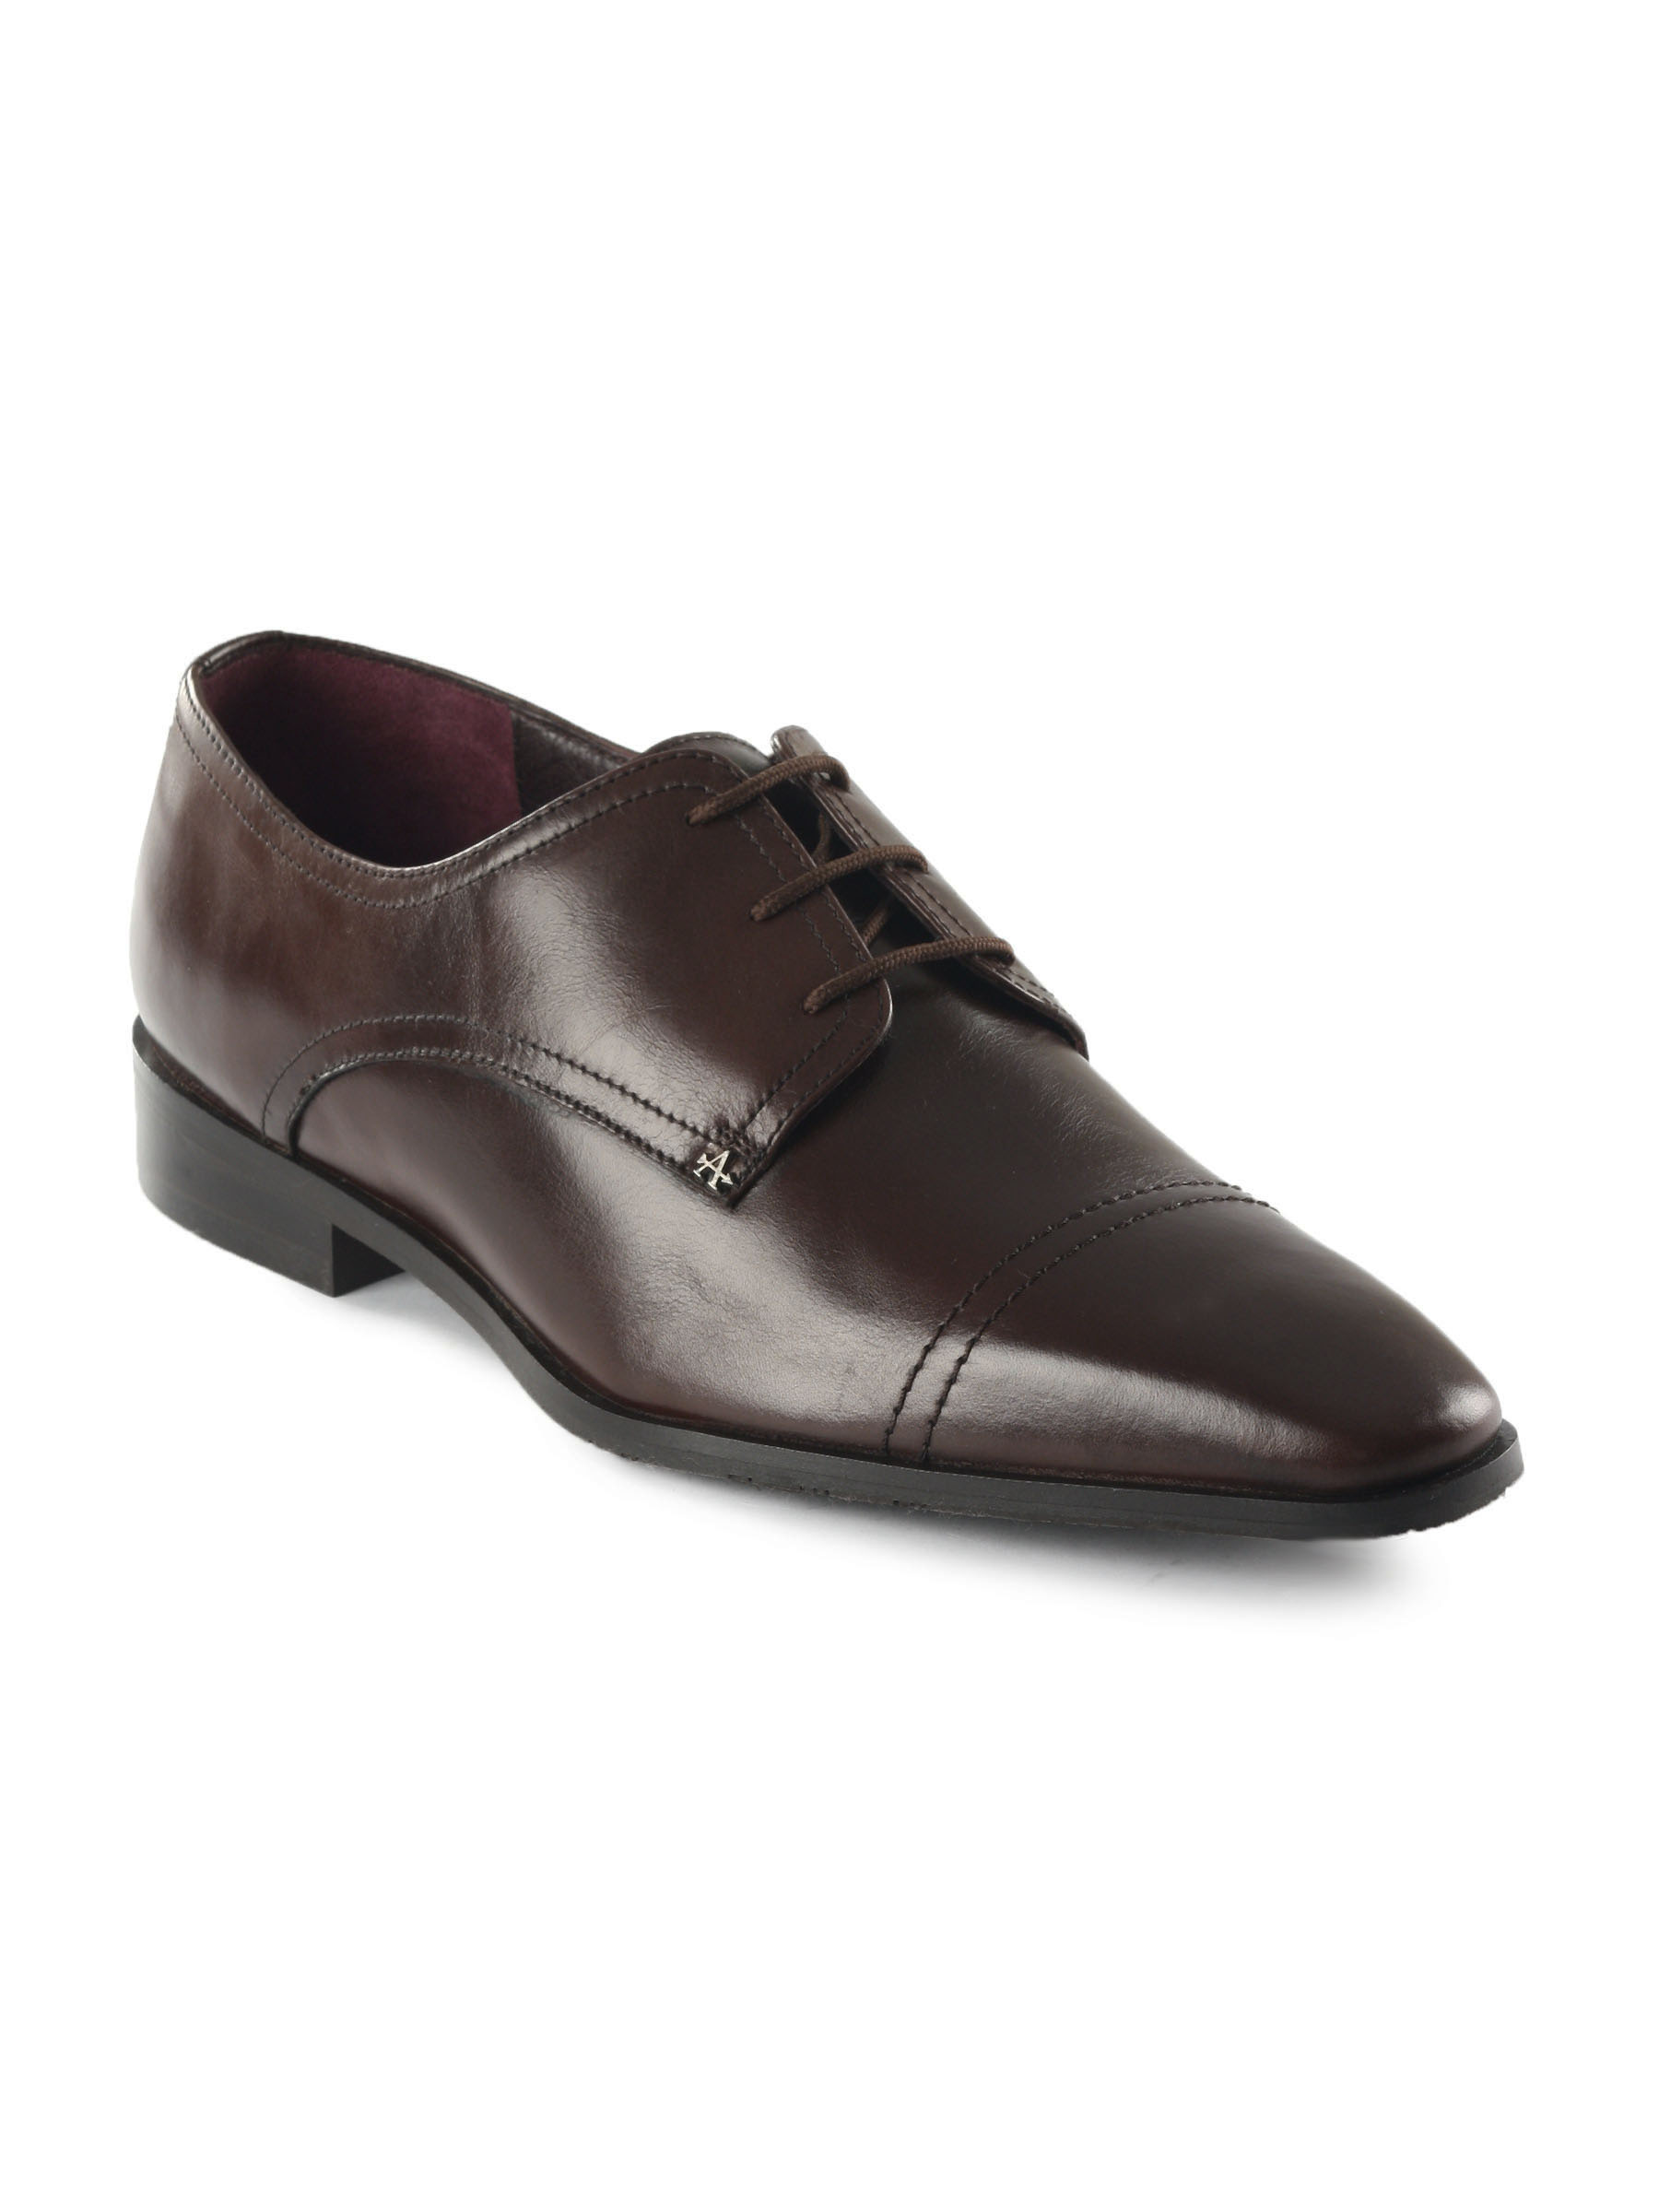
Arrow Men Formal Brown Shoe
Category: Footwear / Shoes / Formal Shoes
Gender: Men
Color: Brown
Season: Fall 2011
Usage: Formal